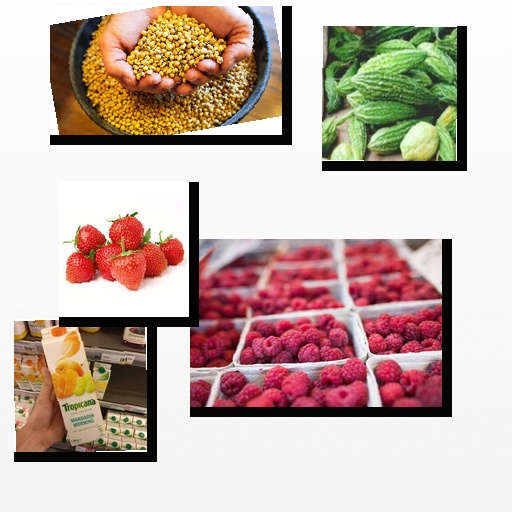
Food items: raspberry, strawberry, mandarin_juice, bitter_gourd, soybean